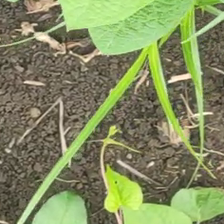
Weed species: Lavhala_(Cyperus_Rotundus)